Friedrich Bieber

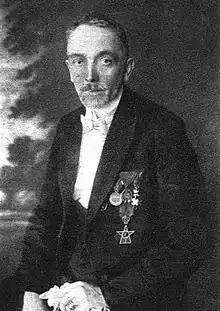
Friedrich Julius Bieber

Friedrich Julius Bieber (24 February 1873 in Vienna – 3 March 1924) was an Austrian anthropologist. He was known for his study of the Kaffa people of south-west Ethiopia.